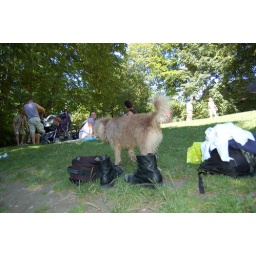
A dog refreshing himself in the river